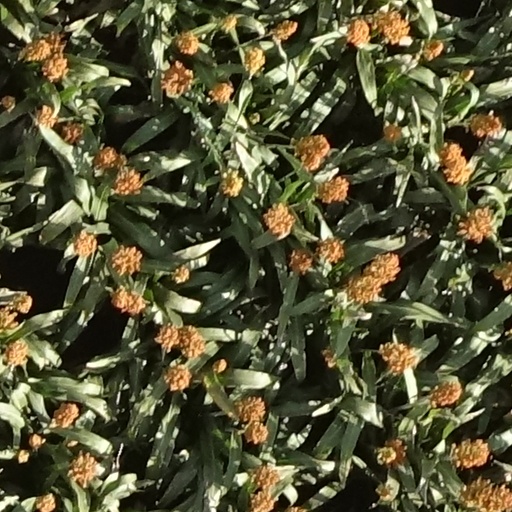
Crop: sorghum